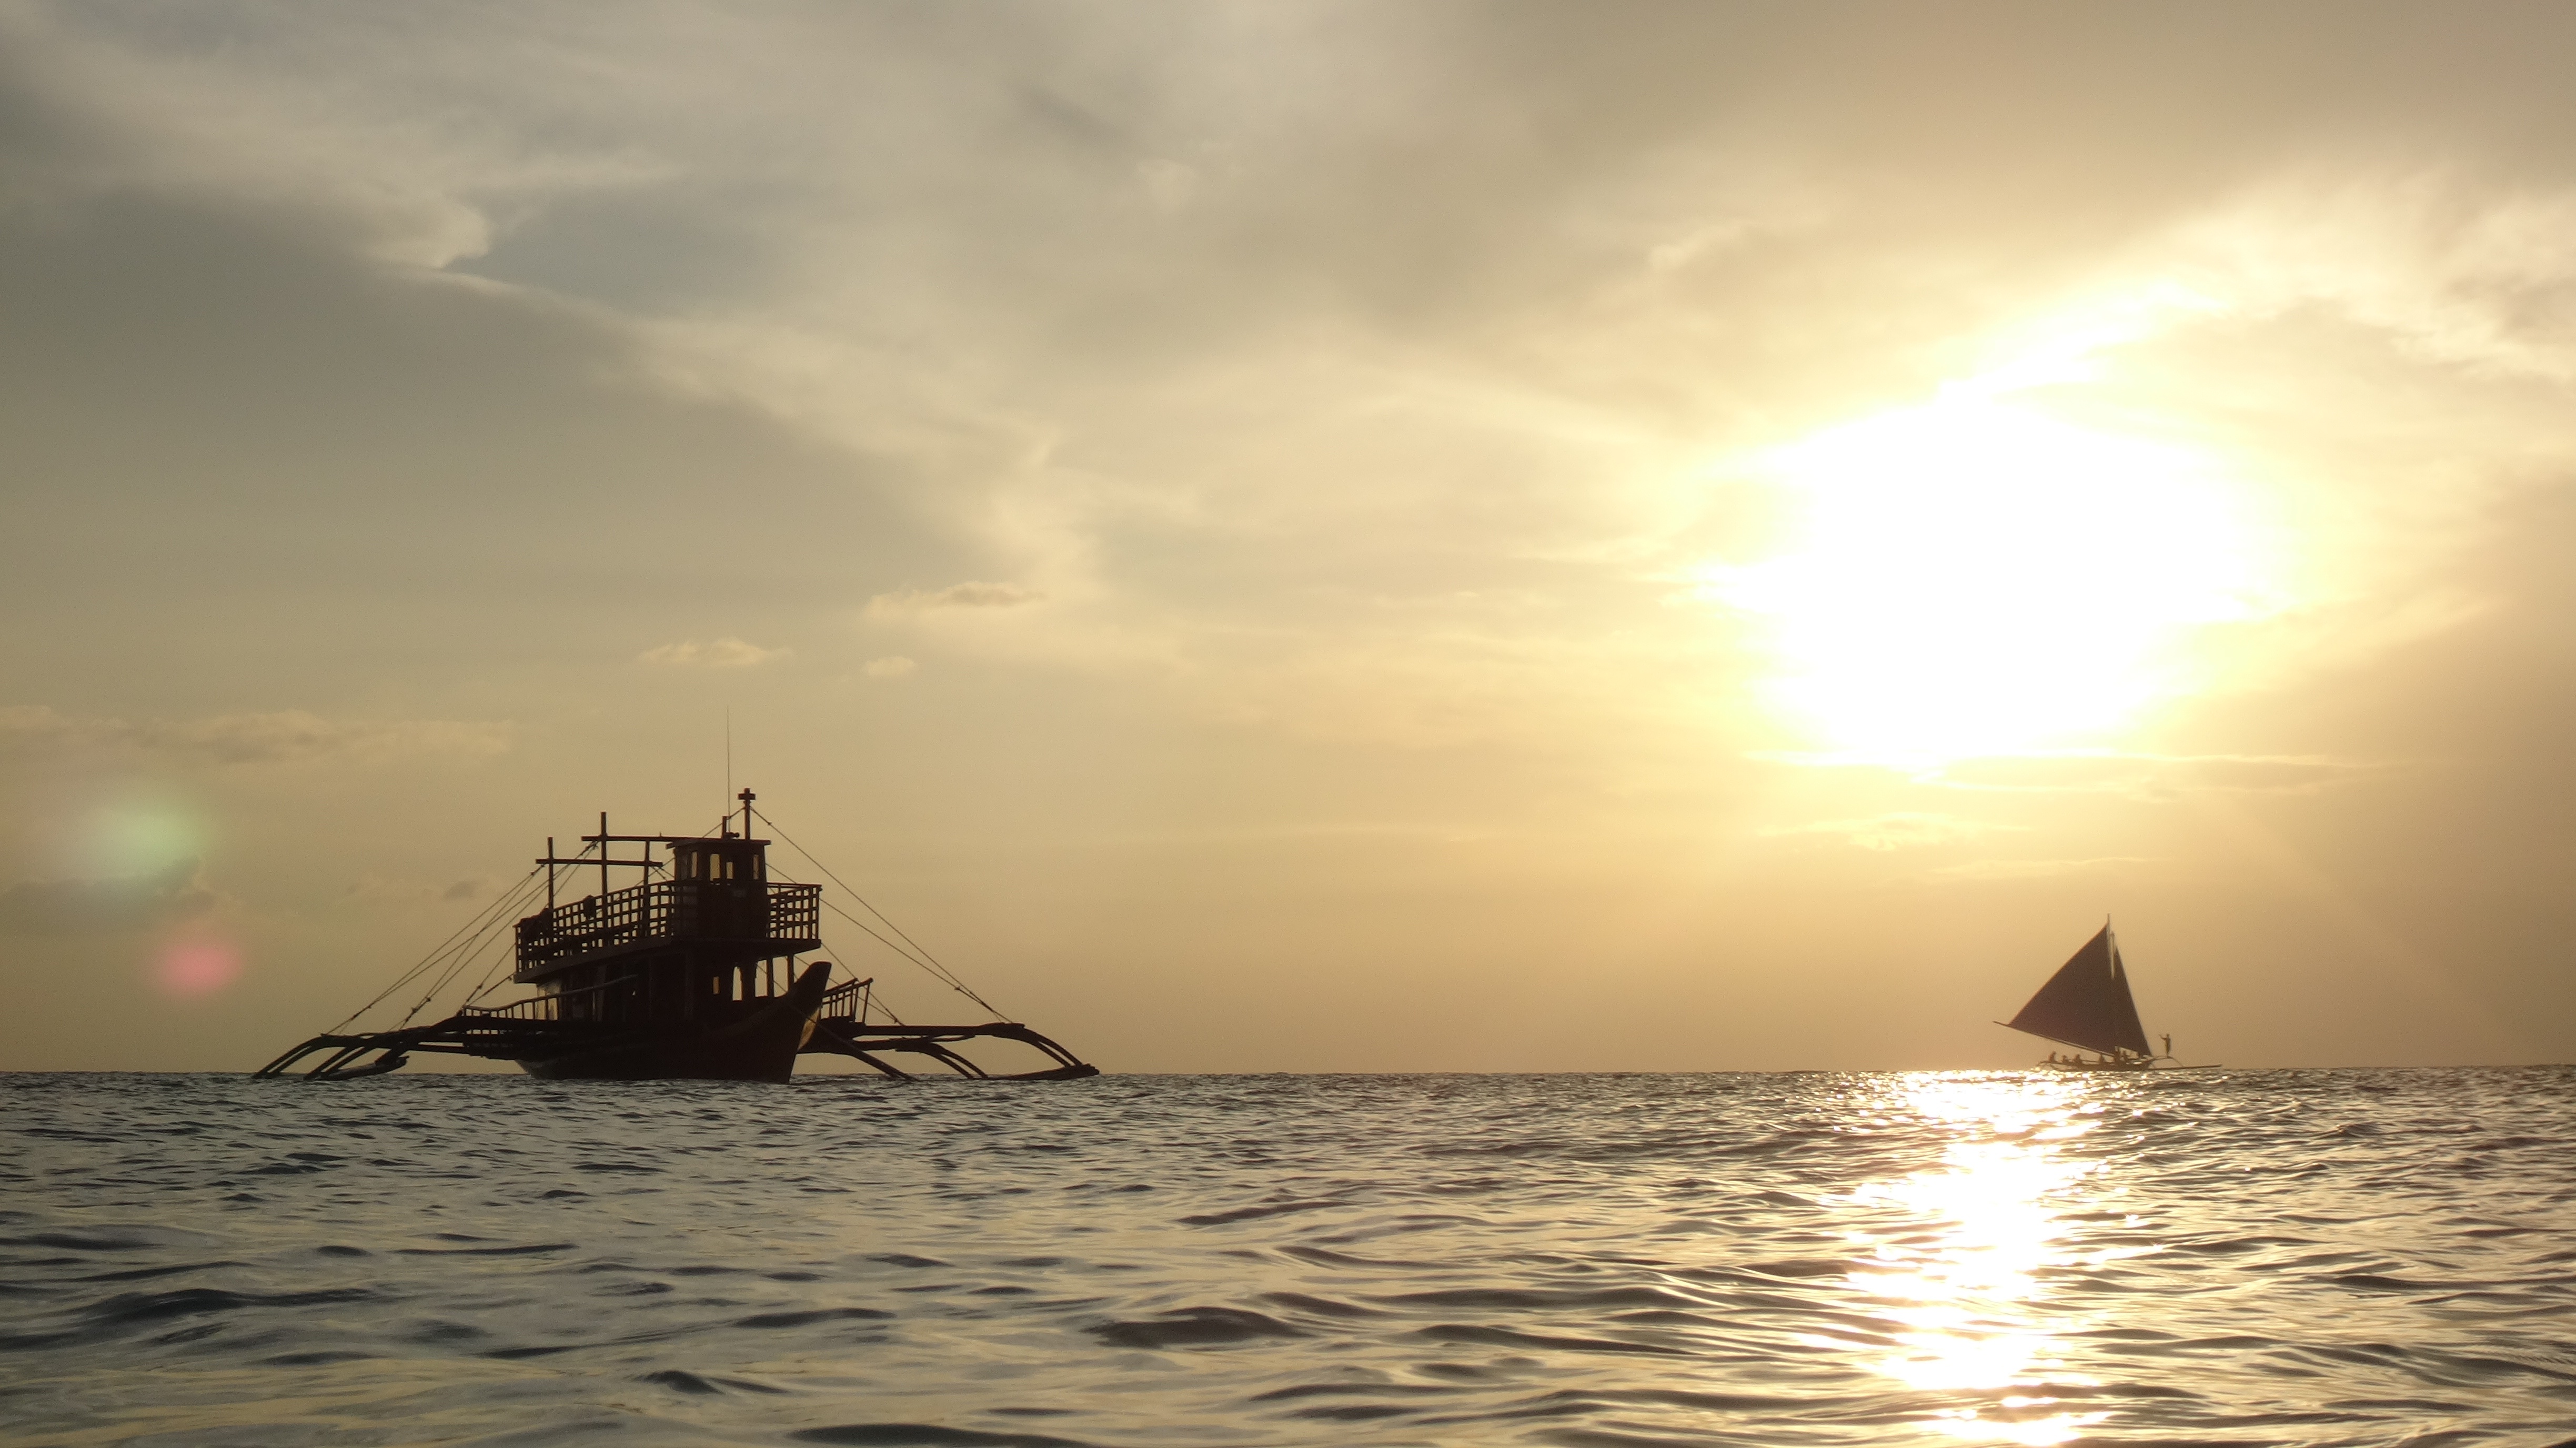
sea, ocean, cloud, sun, sunrise, sunset, boat, sunlight, morning, dawn, dusk, vehicle, watercraft